Porsche 911 (classic)

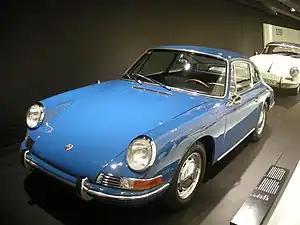
A 1965 Porsche 911 2.0 Coupe inside the Porsche Museum

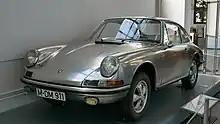
1967 Prototype Porsche 911 bodied in stainless steel at the Deutsches Museum.

Klaus von Rücker and Leopold Jäntschke led the team, including a young Hans Mezger and Ferdinand Piëch, to develop the 2 litre six cylinder engine that was numbered the Typ 745 with intake camshaft above, and exhaust camshaft below the crankshaft to operate horizontal pushrods in an unusual dry-sump configuration. Ferry Porsche, having experiences on DOHC racing engines, did not like this arrangement in the air-cooled six cylinder pushrod engine as it did not have sufficient benefit to justify the increase in the number of camshafts. Also, the new twin vertical (horizontal axis) fans on this were found to suffice with only one vertical fan in the development, as this cast-aluminium 11-wing-blade design utilising a 12V AC alternator as the drive shaft (developed on racing engines with then-new fibre-glass shroud) was much more efficient than the Volkswagen-style flat-plate fabricated fin scirocco fan (in front of a DC generator) of Typ 502/506/508/527/528/531/532/546/557/589/616 engines for the 356.